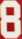
Number: 8